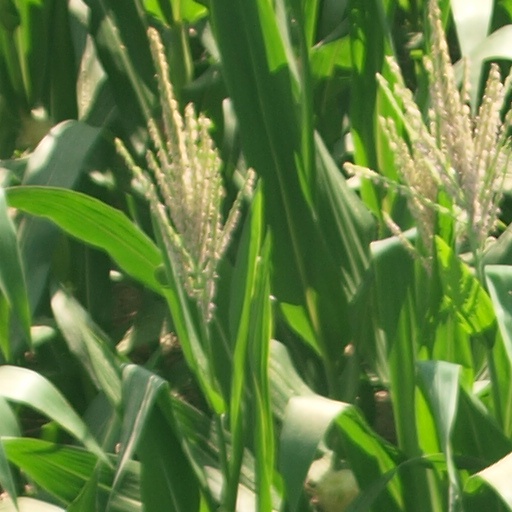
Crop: maize; corn